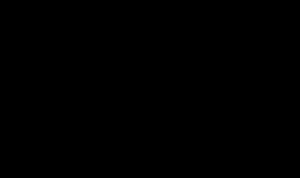
En théorie des probabilités et en statistique, une loi de probabilité décrit le comportement aléatoire d'un phénomène dépendant du hasard. L'étude des phénomènes aléatoires a commencé avec l'étude des jeux de hasard. Jeux de dés, tirage de boules dans des urnes et jeu de pile ou face ont été des motivations pour comprendre et prévoir les expériences aléatoires. Ces premières approches sont des phénomènes discrets, c'est-à-dire dont le nombre de résultats possibles est fini ou au plus dénombrable. Certaines questions ont cependant fait apparaître des lois à support infini non dénombrable ; par exemple, lorsque le nombre de tirages de pile ou face effectués tend vers l'infini, la répartition des fréquences avec lesquelles le côté pile apparaît s'approche d'une loi normale.